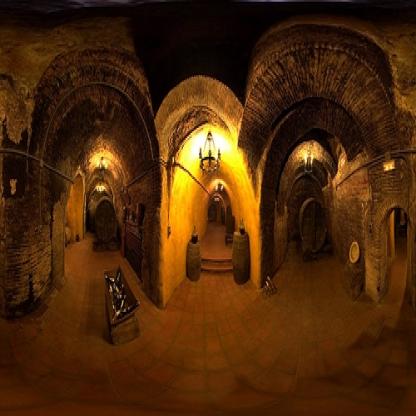
Scene: Indoor